Grevillea parallela

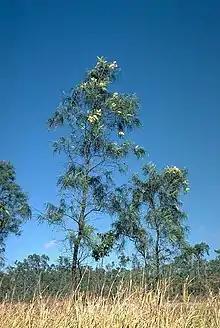
Habit near Mareeba

Grevillea parallela, also known as silver oak, beefwood or white grevillea, is a species of flowering plant in the family Proteaceae and is endemic to northern Australia. It is a single-stemmed shrub or small tree with pinnatisect or pinnatipartite leaves, the lobes linear to strap-like, and cylindrical clusters of white to cream-coloured or pale yellowish-green flowers.